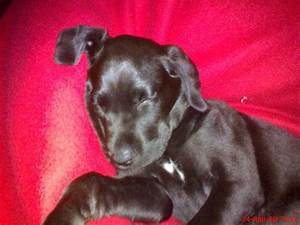
Label: dog